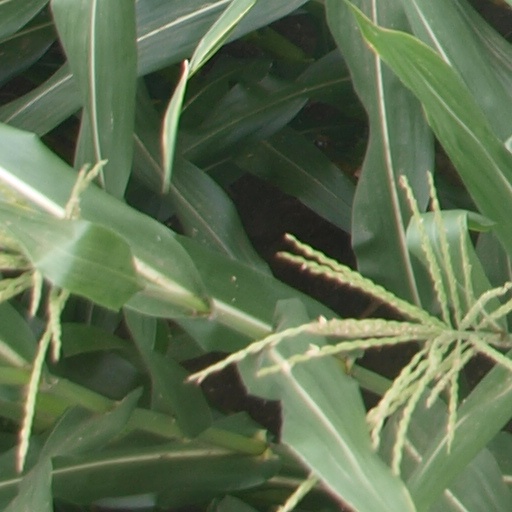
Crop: maize; corn